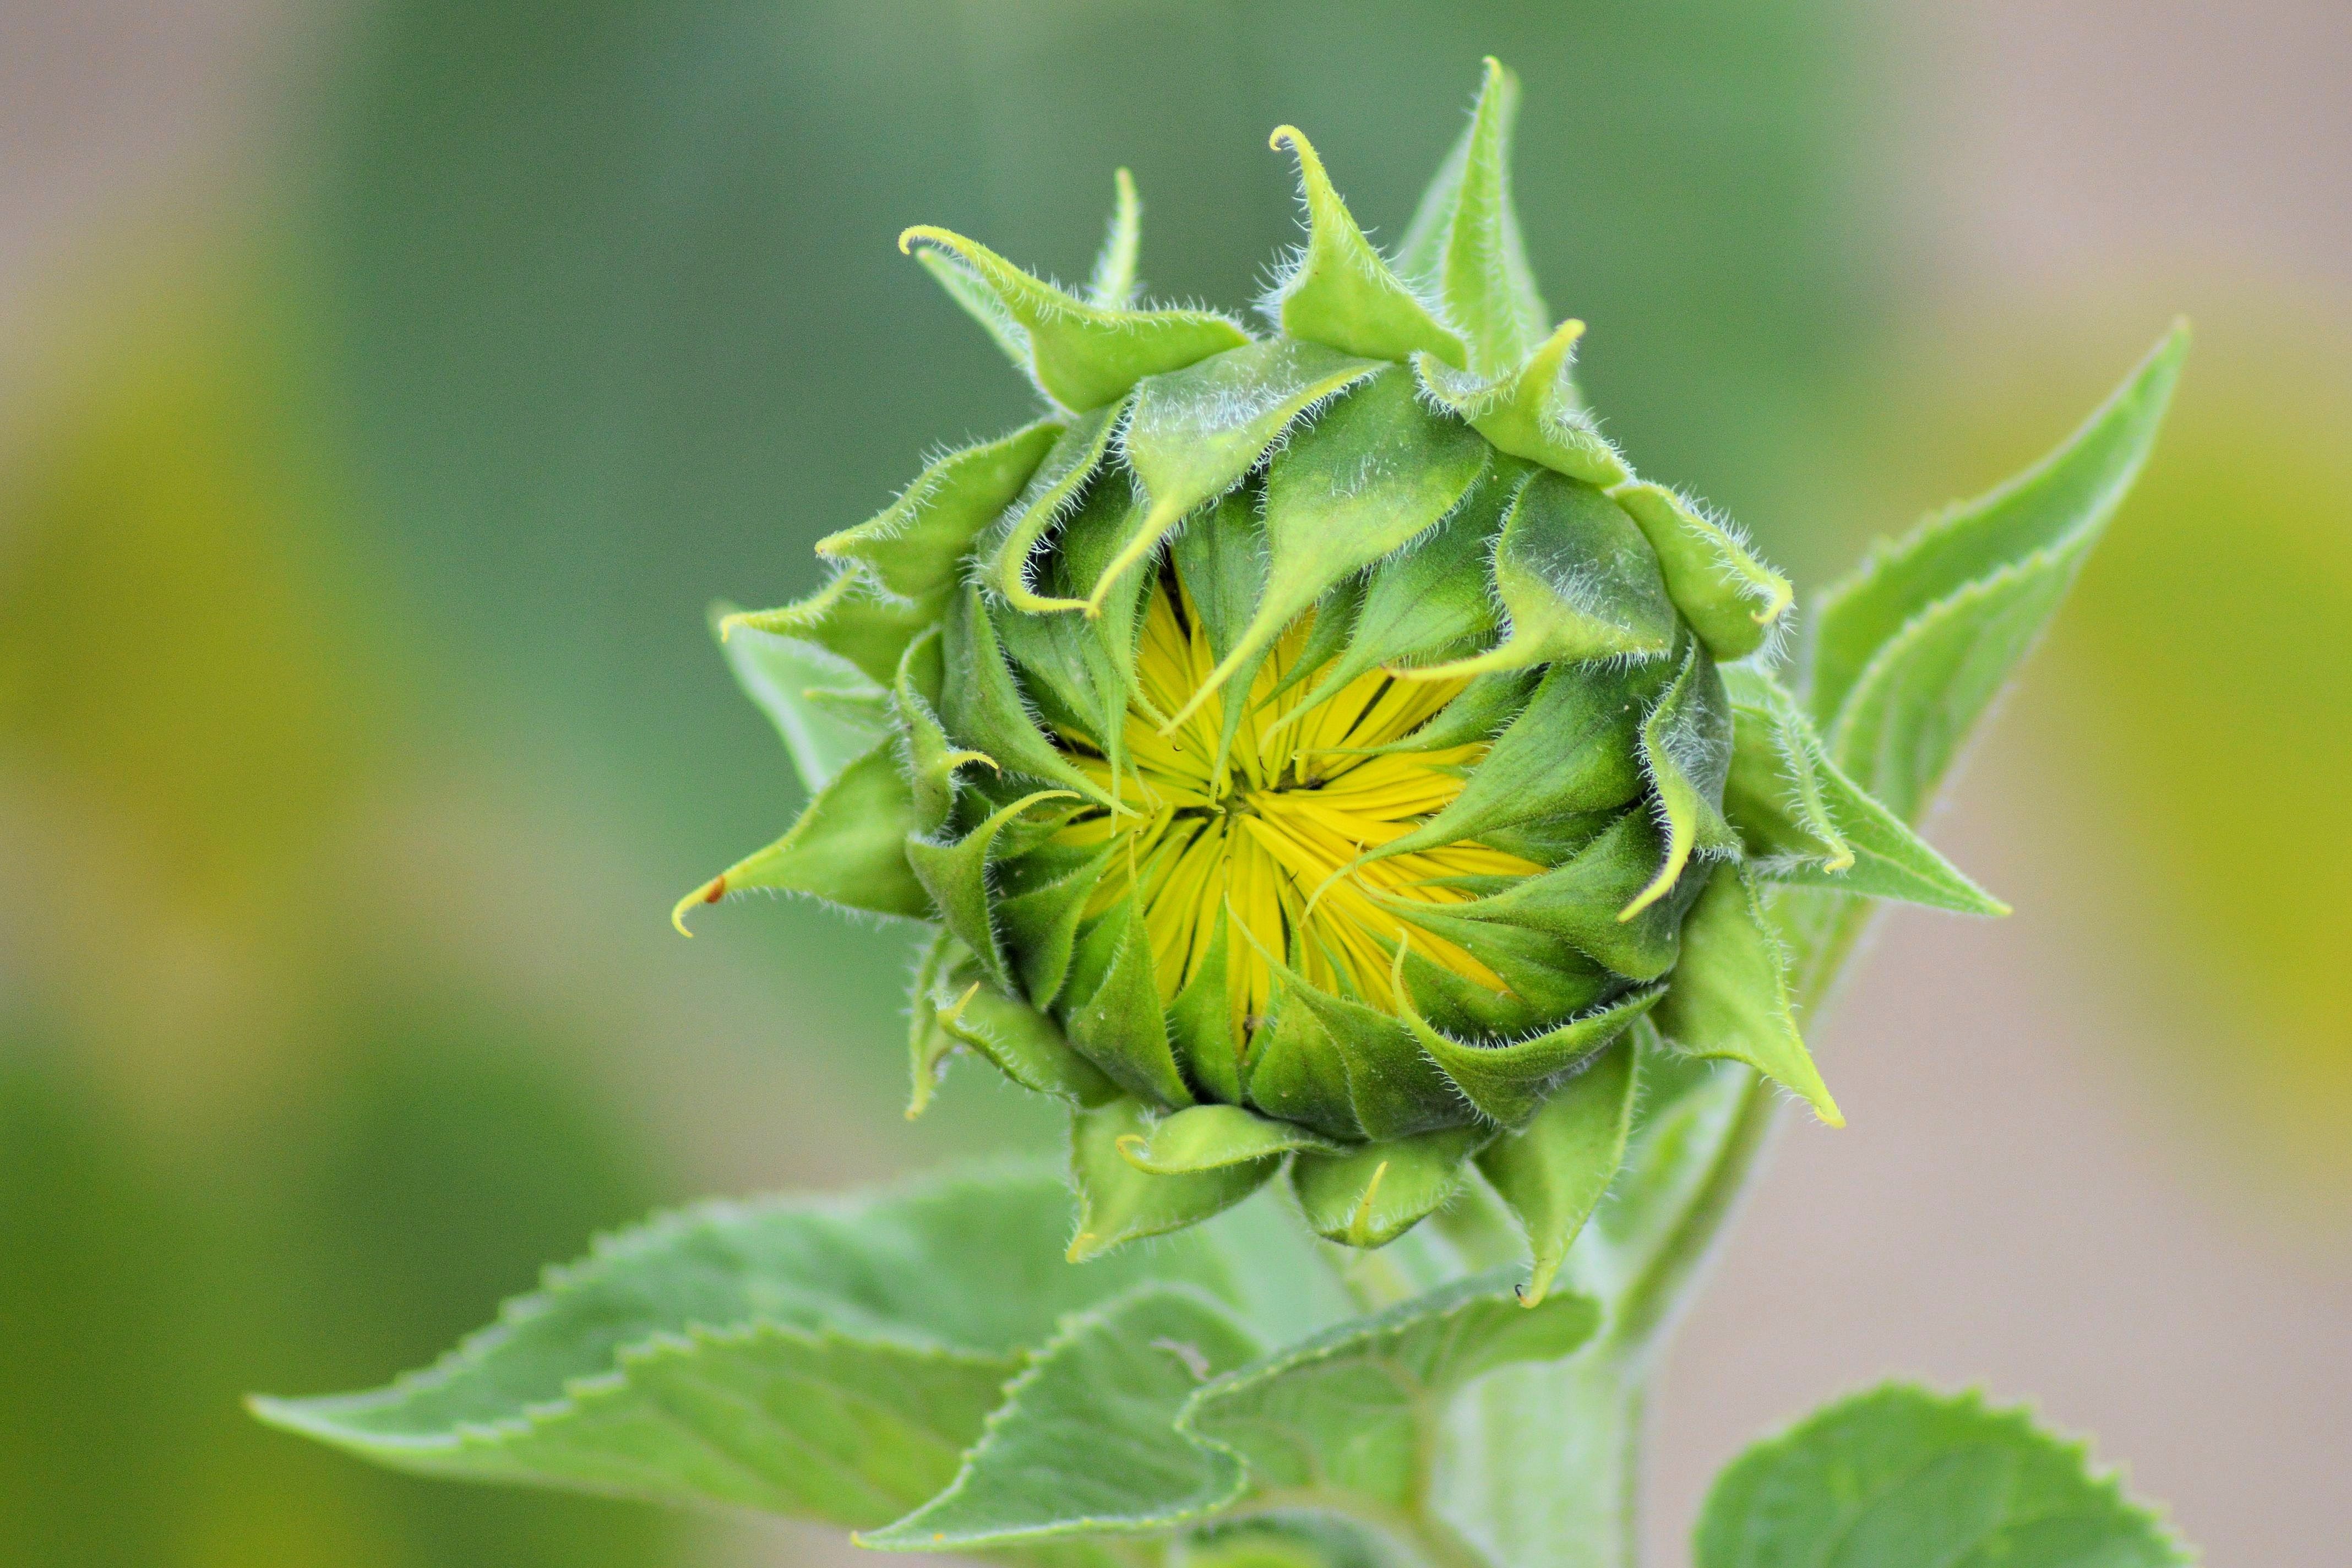
blossom, plant, flower, bloom, summer, green, produce, botany, flora, sunflower, wildflower, close up, thistle, sun flower, bud, macro photography, flowering plant, daisy family, sunflower bud, annual plant, plant stem, land plant